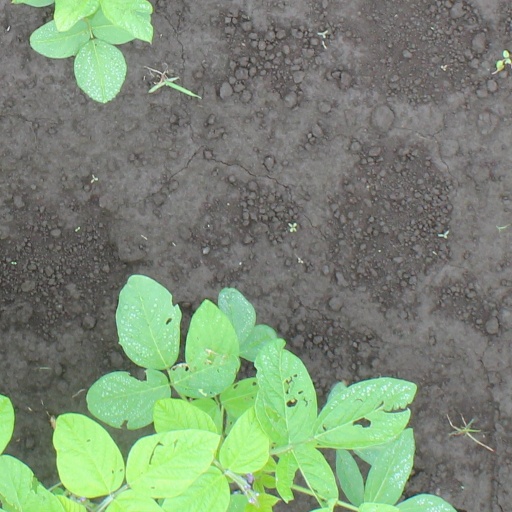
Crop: soybean